Supreme Court of the Netherlands

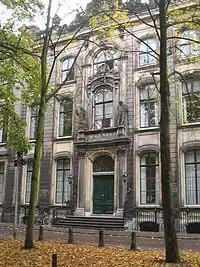
The Huis Huguetan on Lange Voorhout, Supreme Court seat from 1988 to 2016

The development of "" in the Netherlands was heavily influenced by the French during the Batavian Revolution at the end of the 18th century. The establishment of the Supreme Court on 1838 brought an end to the Great Council of Mechelen and its successor, the Hoge Raad van Holland en Zeeland, which both served as high appellate courts.